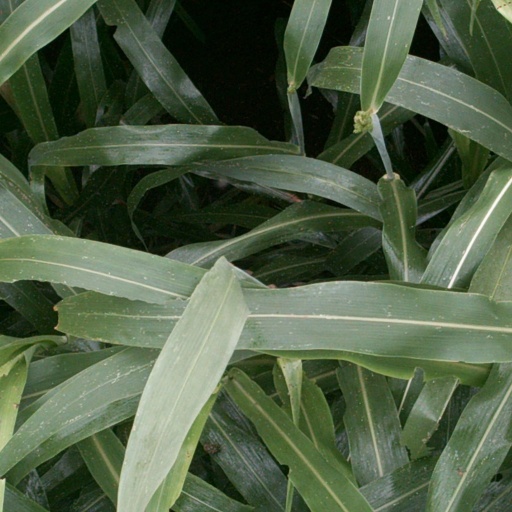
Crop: sorghum